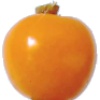
Label: Physalis 1